Klattasine

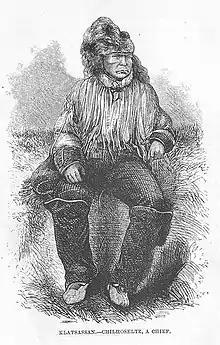
Depiction of Lhatŝaŝʔin, of uncertain authenticity

Lhatŝ’aŝʔin (also known as Klatsassan or Klattasine; died 1864), was a chief of the Chilcotin (Tsilhqot'in) people. He led a small group of warriors in attacks on road-building crews near Bute Inlet, British Columbia, in April and May 1864. The road crews had been starving and underpaying Tsilhqot'in workers, which provoked Lhatŝ’aŝʔin to declare war. On 29 April 1864, Lhatŝ’aŝʔin arrived at a ferry site up the Homathko River. He and his warriors killed ferry-keeper Tim Smith, plundering the food and stores kept there.